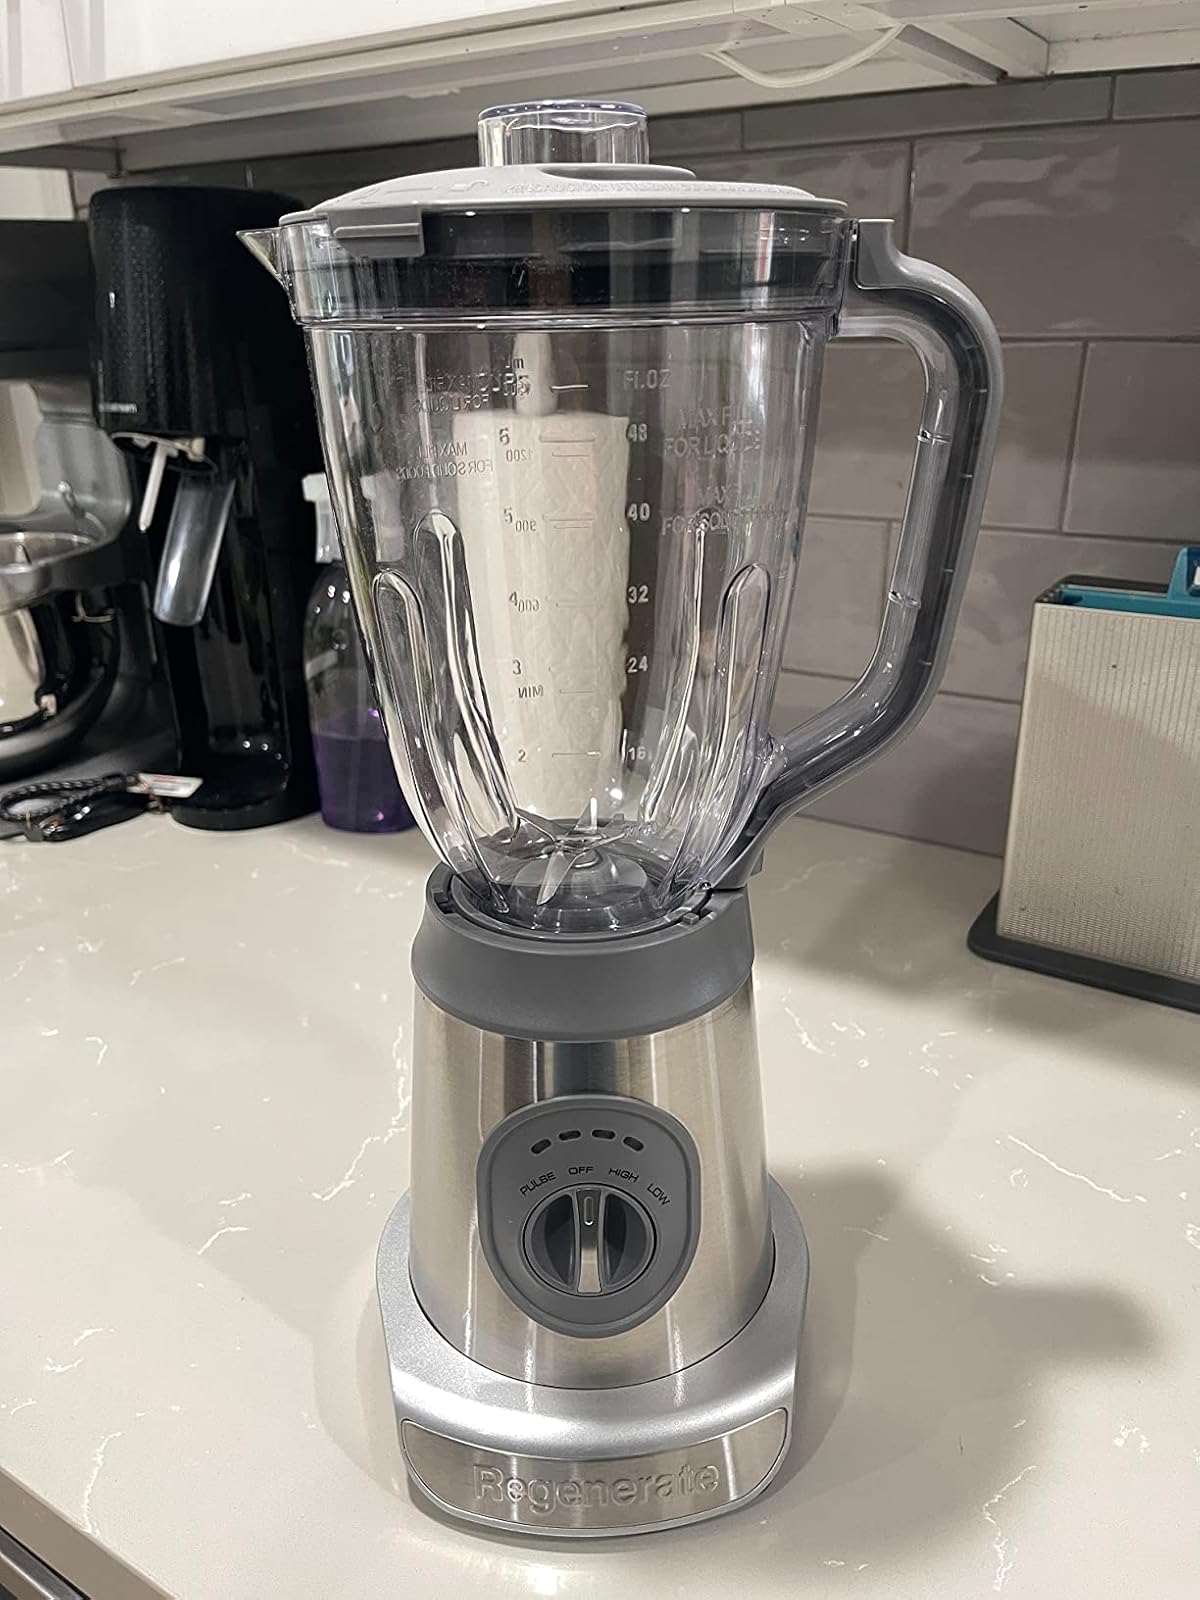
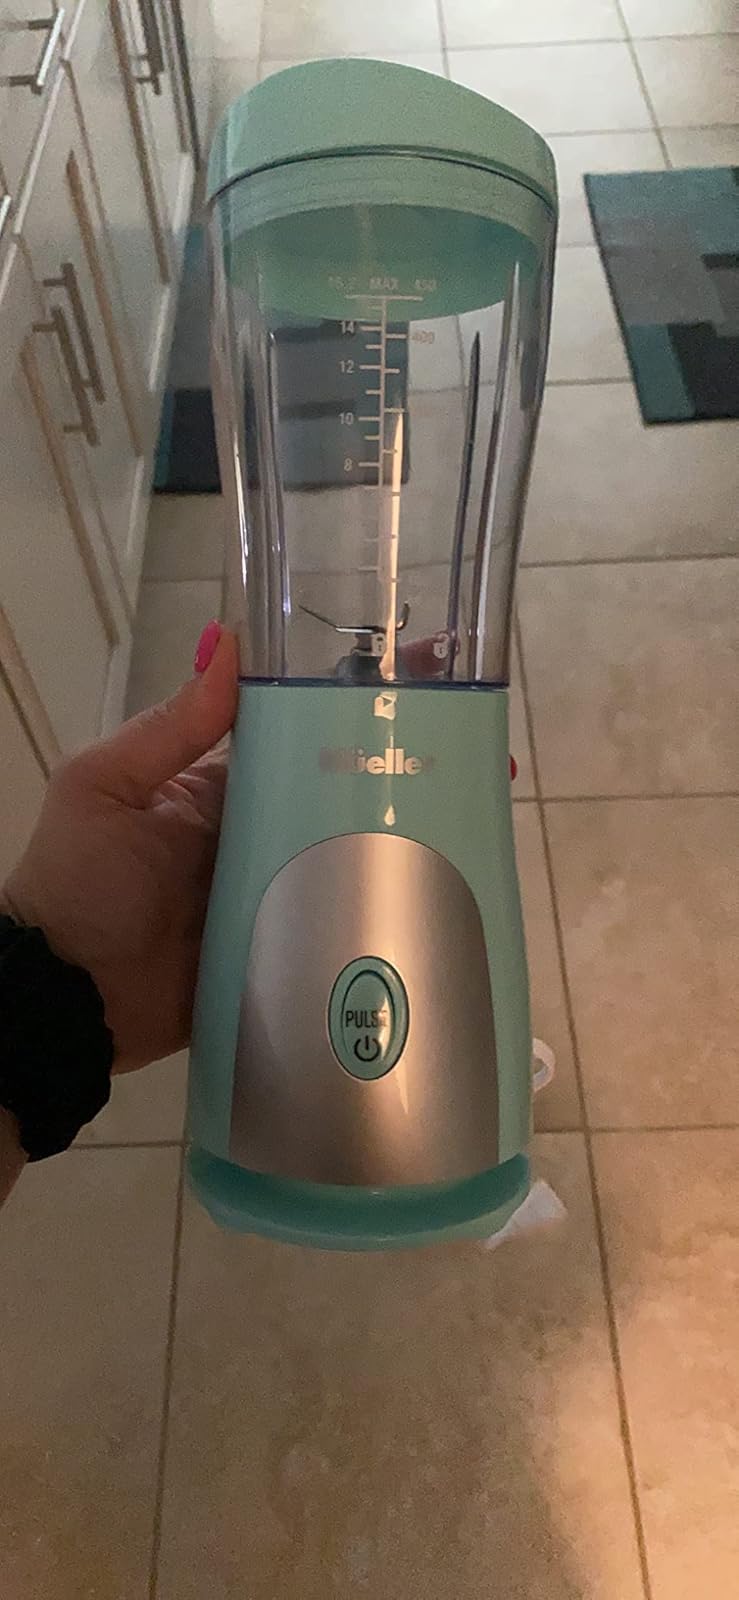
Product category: items_blender
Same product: no